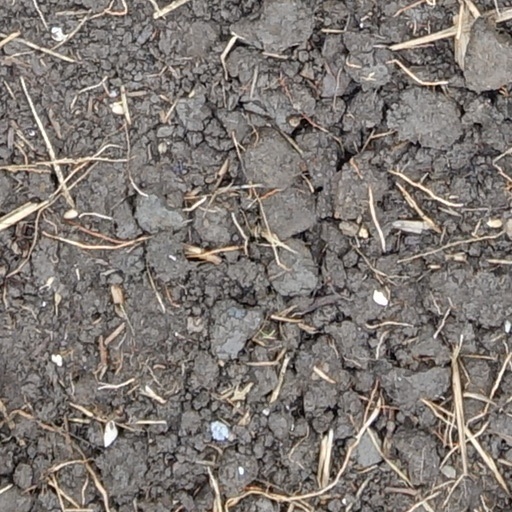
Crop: wheat